My Death, My Decision

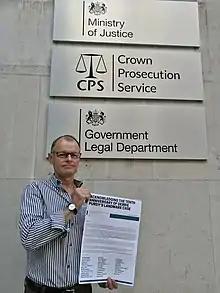
Trevor Moore holding an open letter to mark the tenth anniversary of Debbie Purdy's landmark legal case in 2019

In July 2019, they organised an open letter to mark the tenth anniversary of Debbie Purdy's landmark legal case, which was signed by thirty-four leading doctors, politicians, religious leaders, academics, and campaigners, to urge the Secretary of State for Justice to consider reviewing the law on assisted dying. Although the Secretary of State for Justice had approved a call for evidence into assisted dying, the inquiry was subsequently reversed following David Gauke's resignation.